Life (gamer)

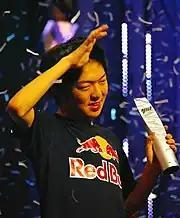
Life walked the Royal Road after winning the 2012 Season 4 GSL.

Following his participation in the Team Liquid StarLeague, Life made his debut in the Global StarCraft II League (GSL) Code S, the highest division of GSL, during GSL Season 4 in 2012. This season, Life achieved a feat known as "walking the Royal Road," a term used when a player secures a premier Korean title during their first qualification for competition. Throughout the season, Life displayed defeated players such as Lim "NesTea" Jae Duk, Ahn "Seed" Sang-wong, Lee "MarineKing" Jung-hoon, and TaeJa. In the grand finals of GSL Season 4, he faced off against Jung "Mvp" Jong-hun, a player who had won the third most premier "StarCraft II" tournaments at that time. Life won the series, four games to three, ultimately becoming the GSL champion. At 15 years old, he became the youngest player ever to secure a GSL championship and the first player to achieve the "Royal Roader" status in GSL history.